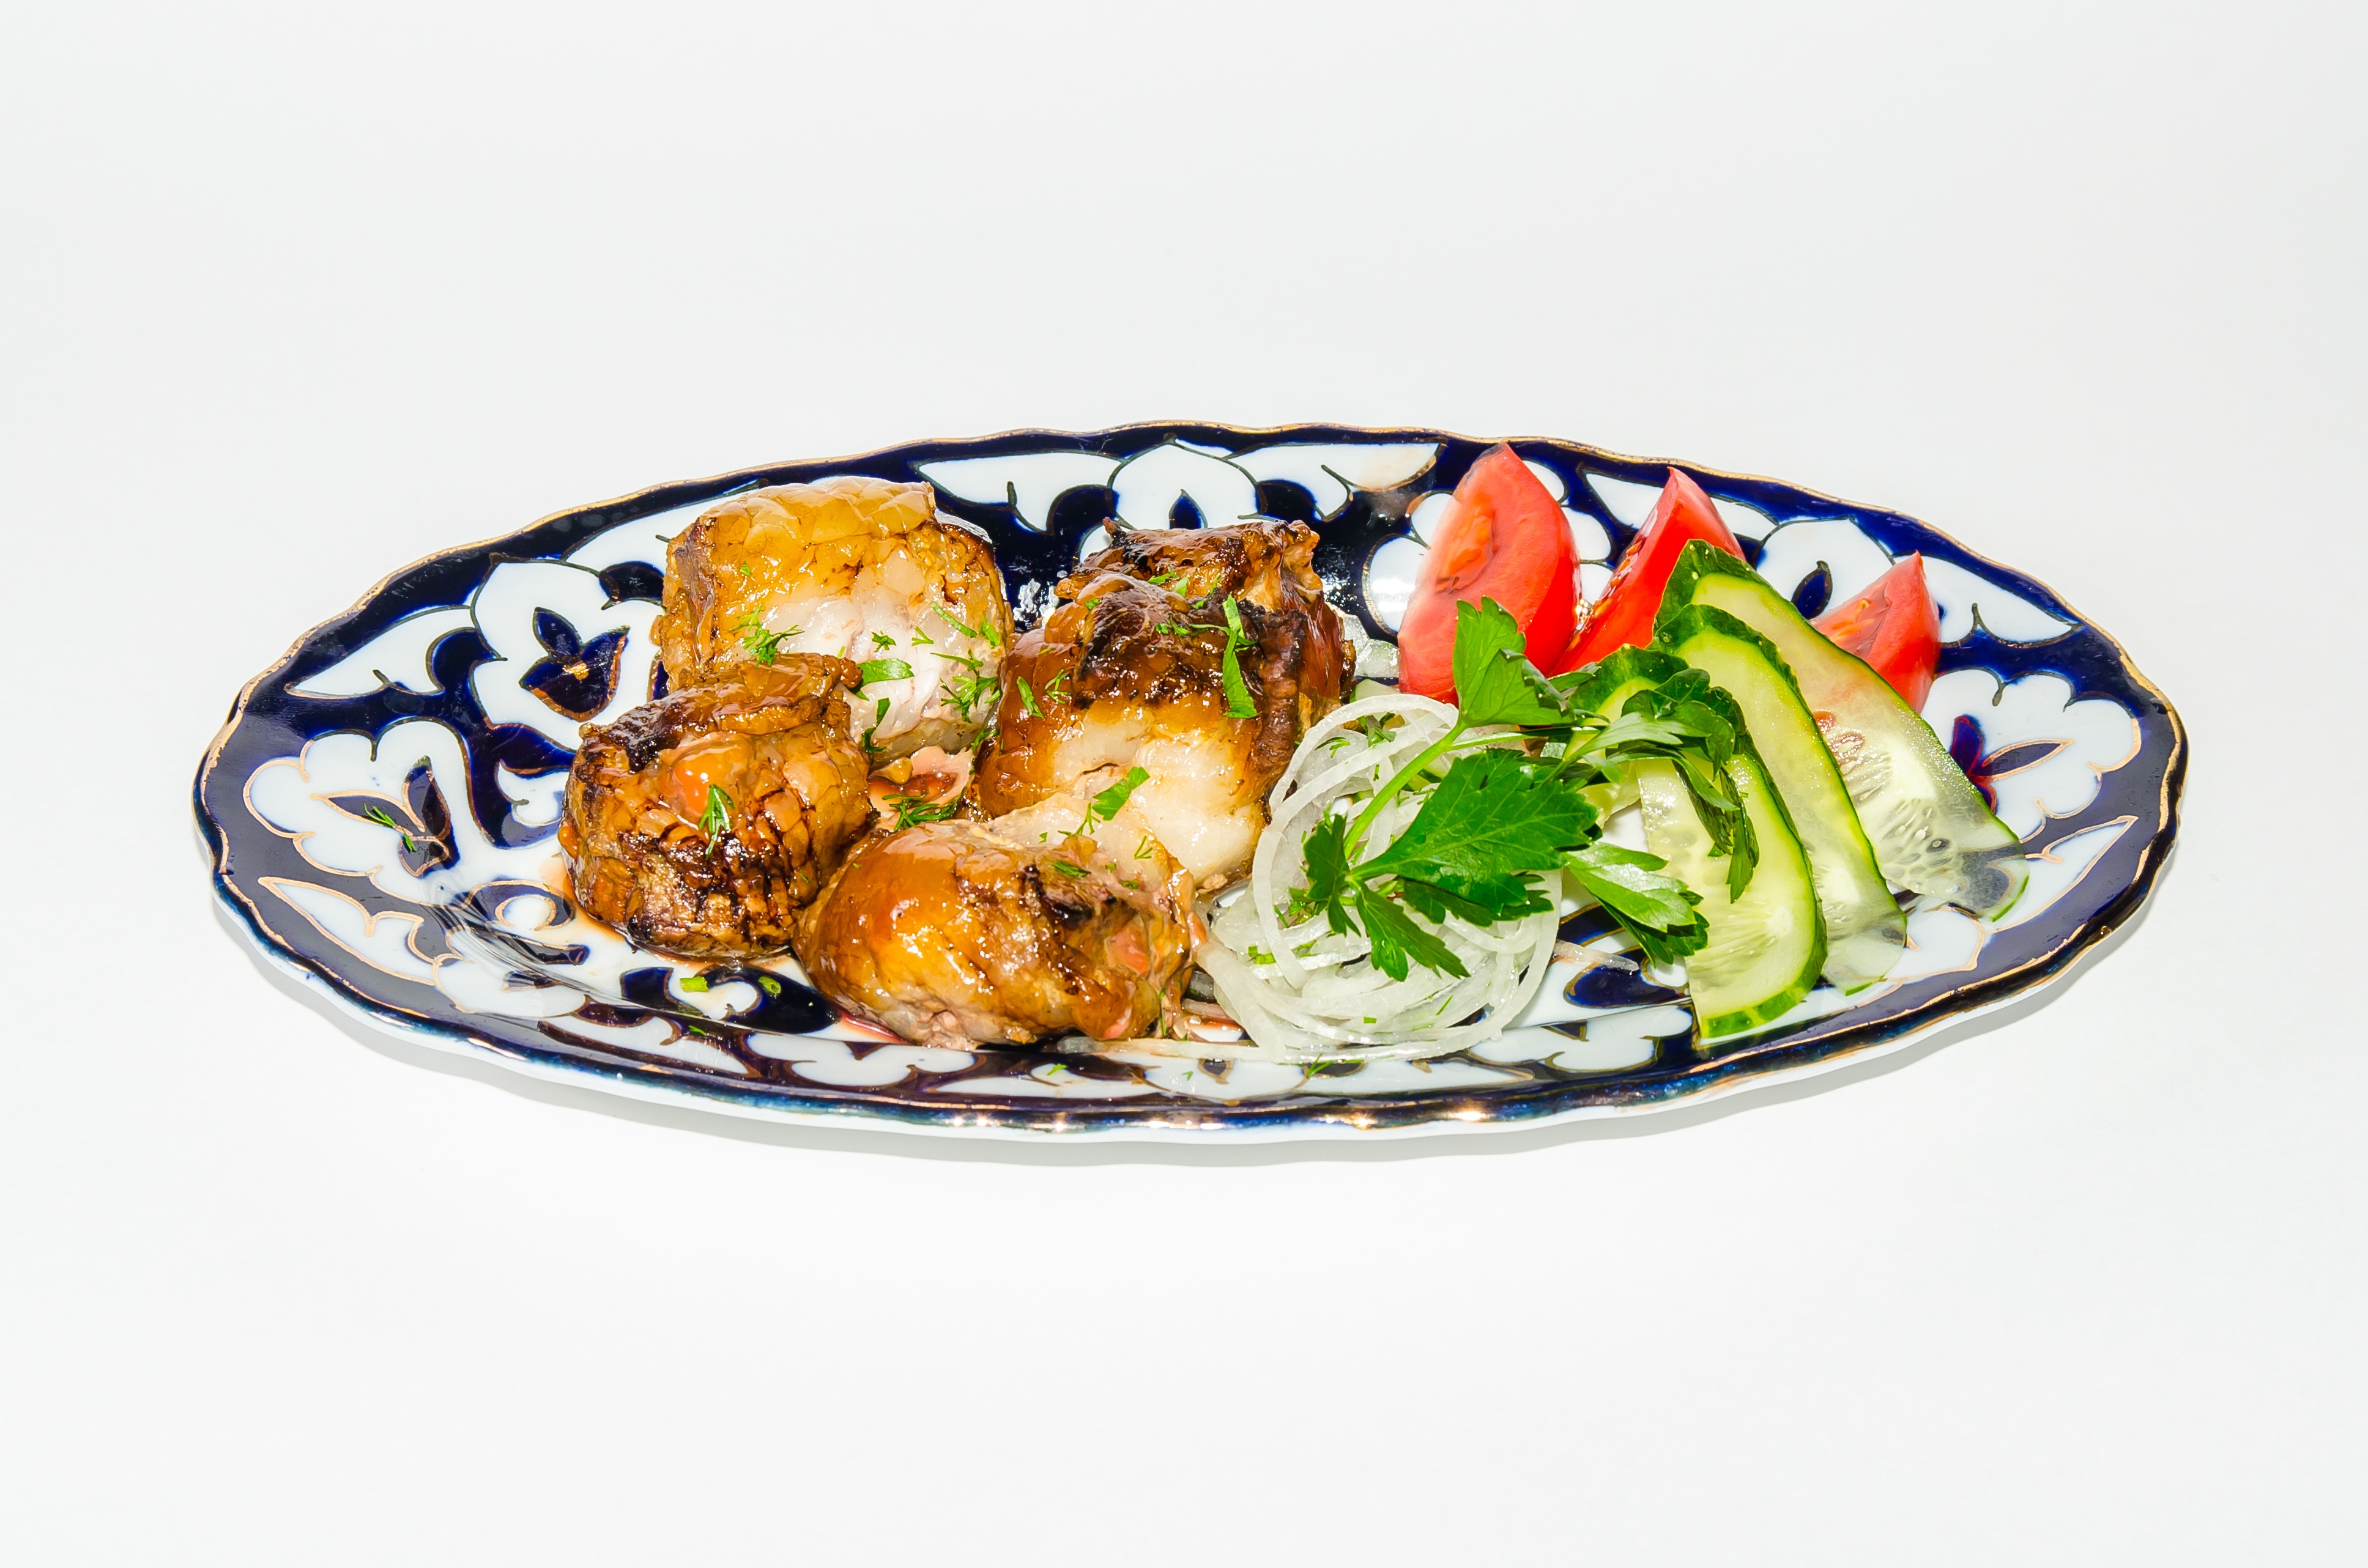
dish, meal, food, pepper, produce, vegetable, plate, kitchen, salt, colorful, fish, breakfast, lunch, cuisine, delicious, chicken, asian food, use, nutrition, vegetables, dinner, tomatoes, diet, cauliflower, taste, appetizer, useful, bay leaf, greek salad